Dorothea Lambert Chambers

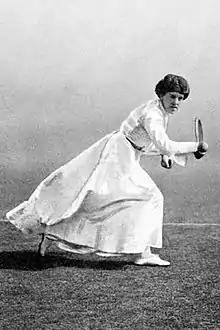

Dorothea Lambert Chambers (née Dorothea Katherine Douglass; 3 September 1878 – 7 January 1960) was a British tennis player. She won seven Wimbledon women's singles titles and a gold medal at the 1908 Summer Olympics.